Herbert Massey

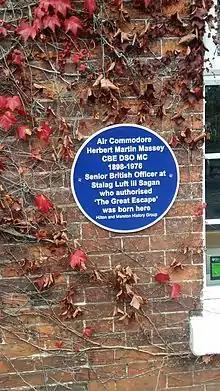
Massey's Blue plaque at Hilton House Hotel, Hilton.

After Massey's death in 1976, a memorial service in his honour was held on 22 May 1976 at St Clement Danes Church.